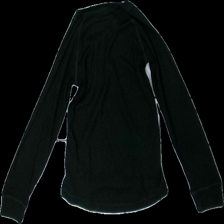
View: back
Type: Top
Category: Children
Brand: Not in the list
Brand text on label: Stadium
Colors: Black
Material: 100% polyester
Cut: Regular, Tight, C-collar
Size: 128
Season: All
Price range: <50
Recommended usage: Export